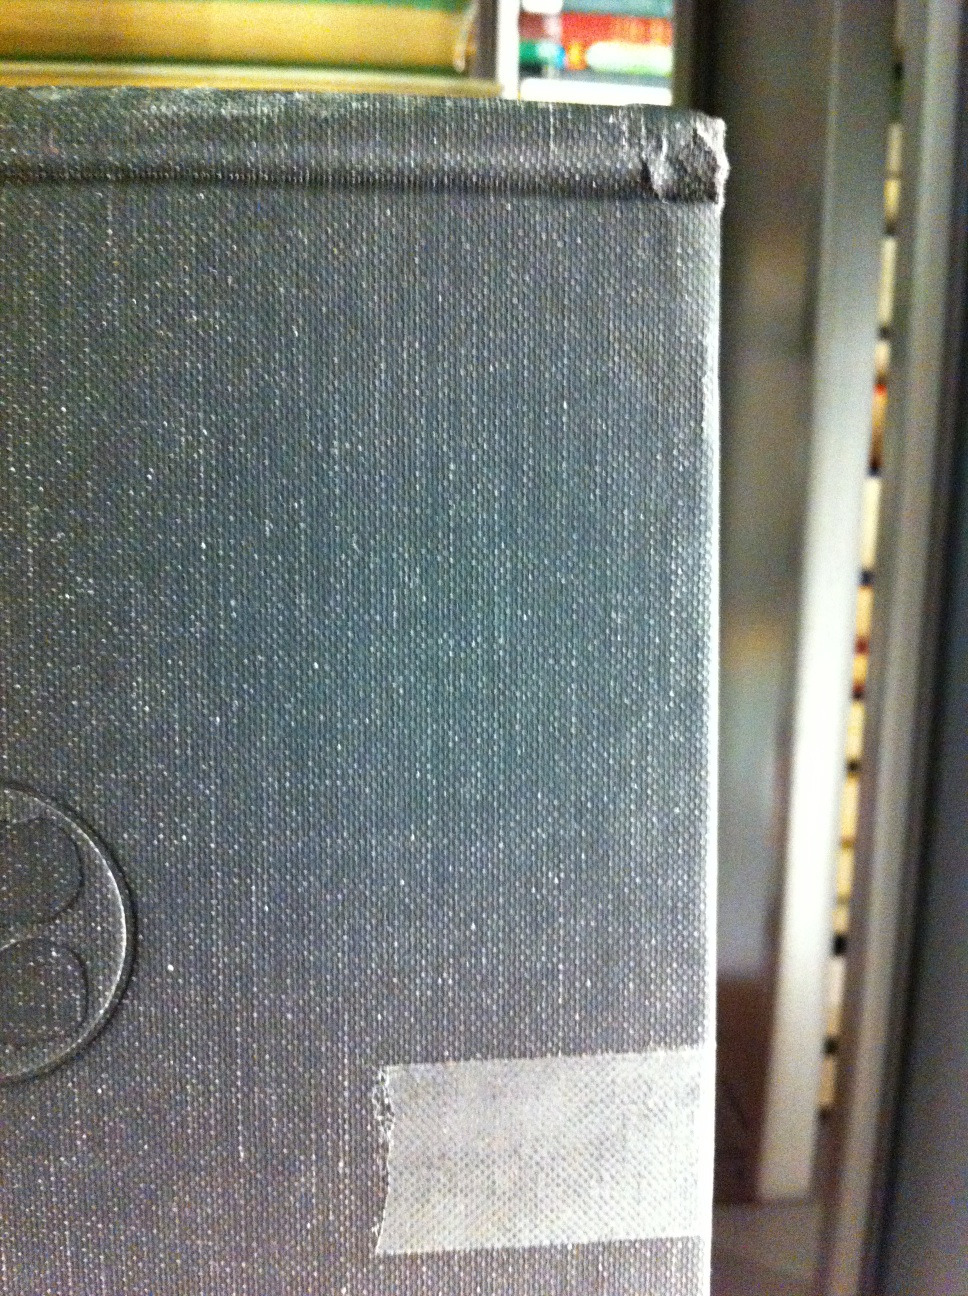Question: What book is this? Thank you.
Answer: unanswerable